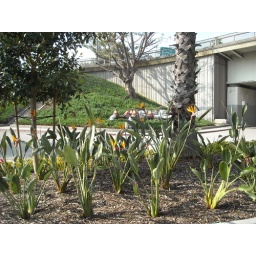
Some pretty orange flowers growing by the hotel